Captain Underpants: The First Epic Movie

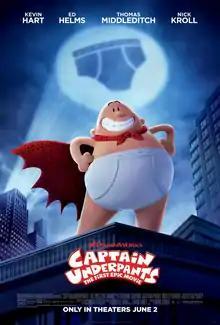
Theatrical release poster

Captain Underpants: The First Epic Movie (also known as simply Captain Underpants) is a 2017 American animated superhero comedy film based on the children's novel series "Captain Underpants" by Dav Pilkey, produced by DreamWorks Animation. The film is directed by David Soren from a screenplay by Nicholas Stoller, and stars the voices of Kevin Hart, Ed Helms, Thomas Middleditch, and Nick Kroll. In the film, two fourth-grade pranksters, named George and Harold, hypnotize their humorless principal, named Mr. Krupp, into thinking he is a superhero named Captain Underpants. The film loosely adapts the first, second, fourth, and the eleventh "Captain Underpants" books.